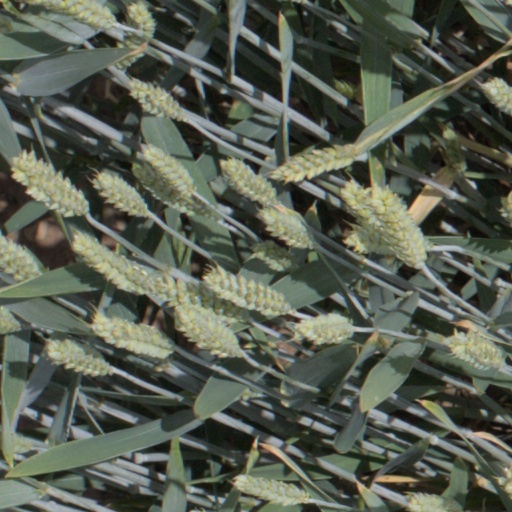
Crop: wheat